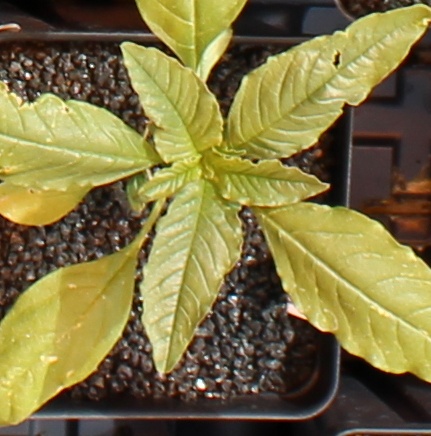
Label: Waterhemp